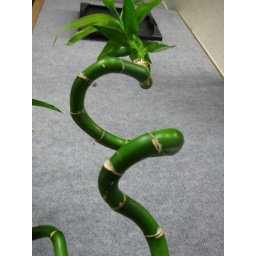
This is the only plant that actually stays alive, for any length of time, in our library